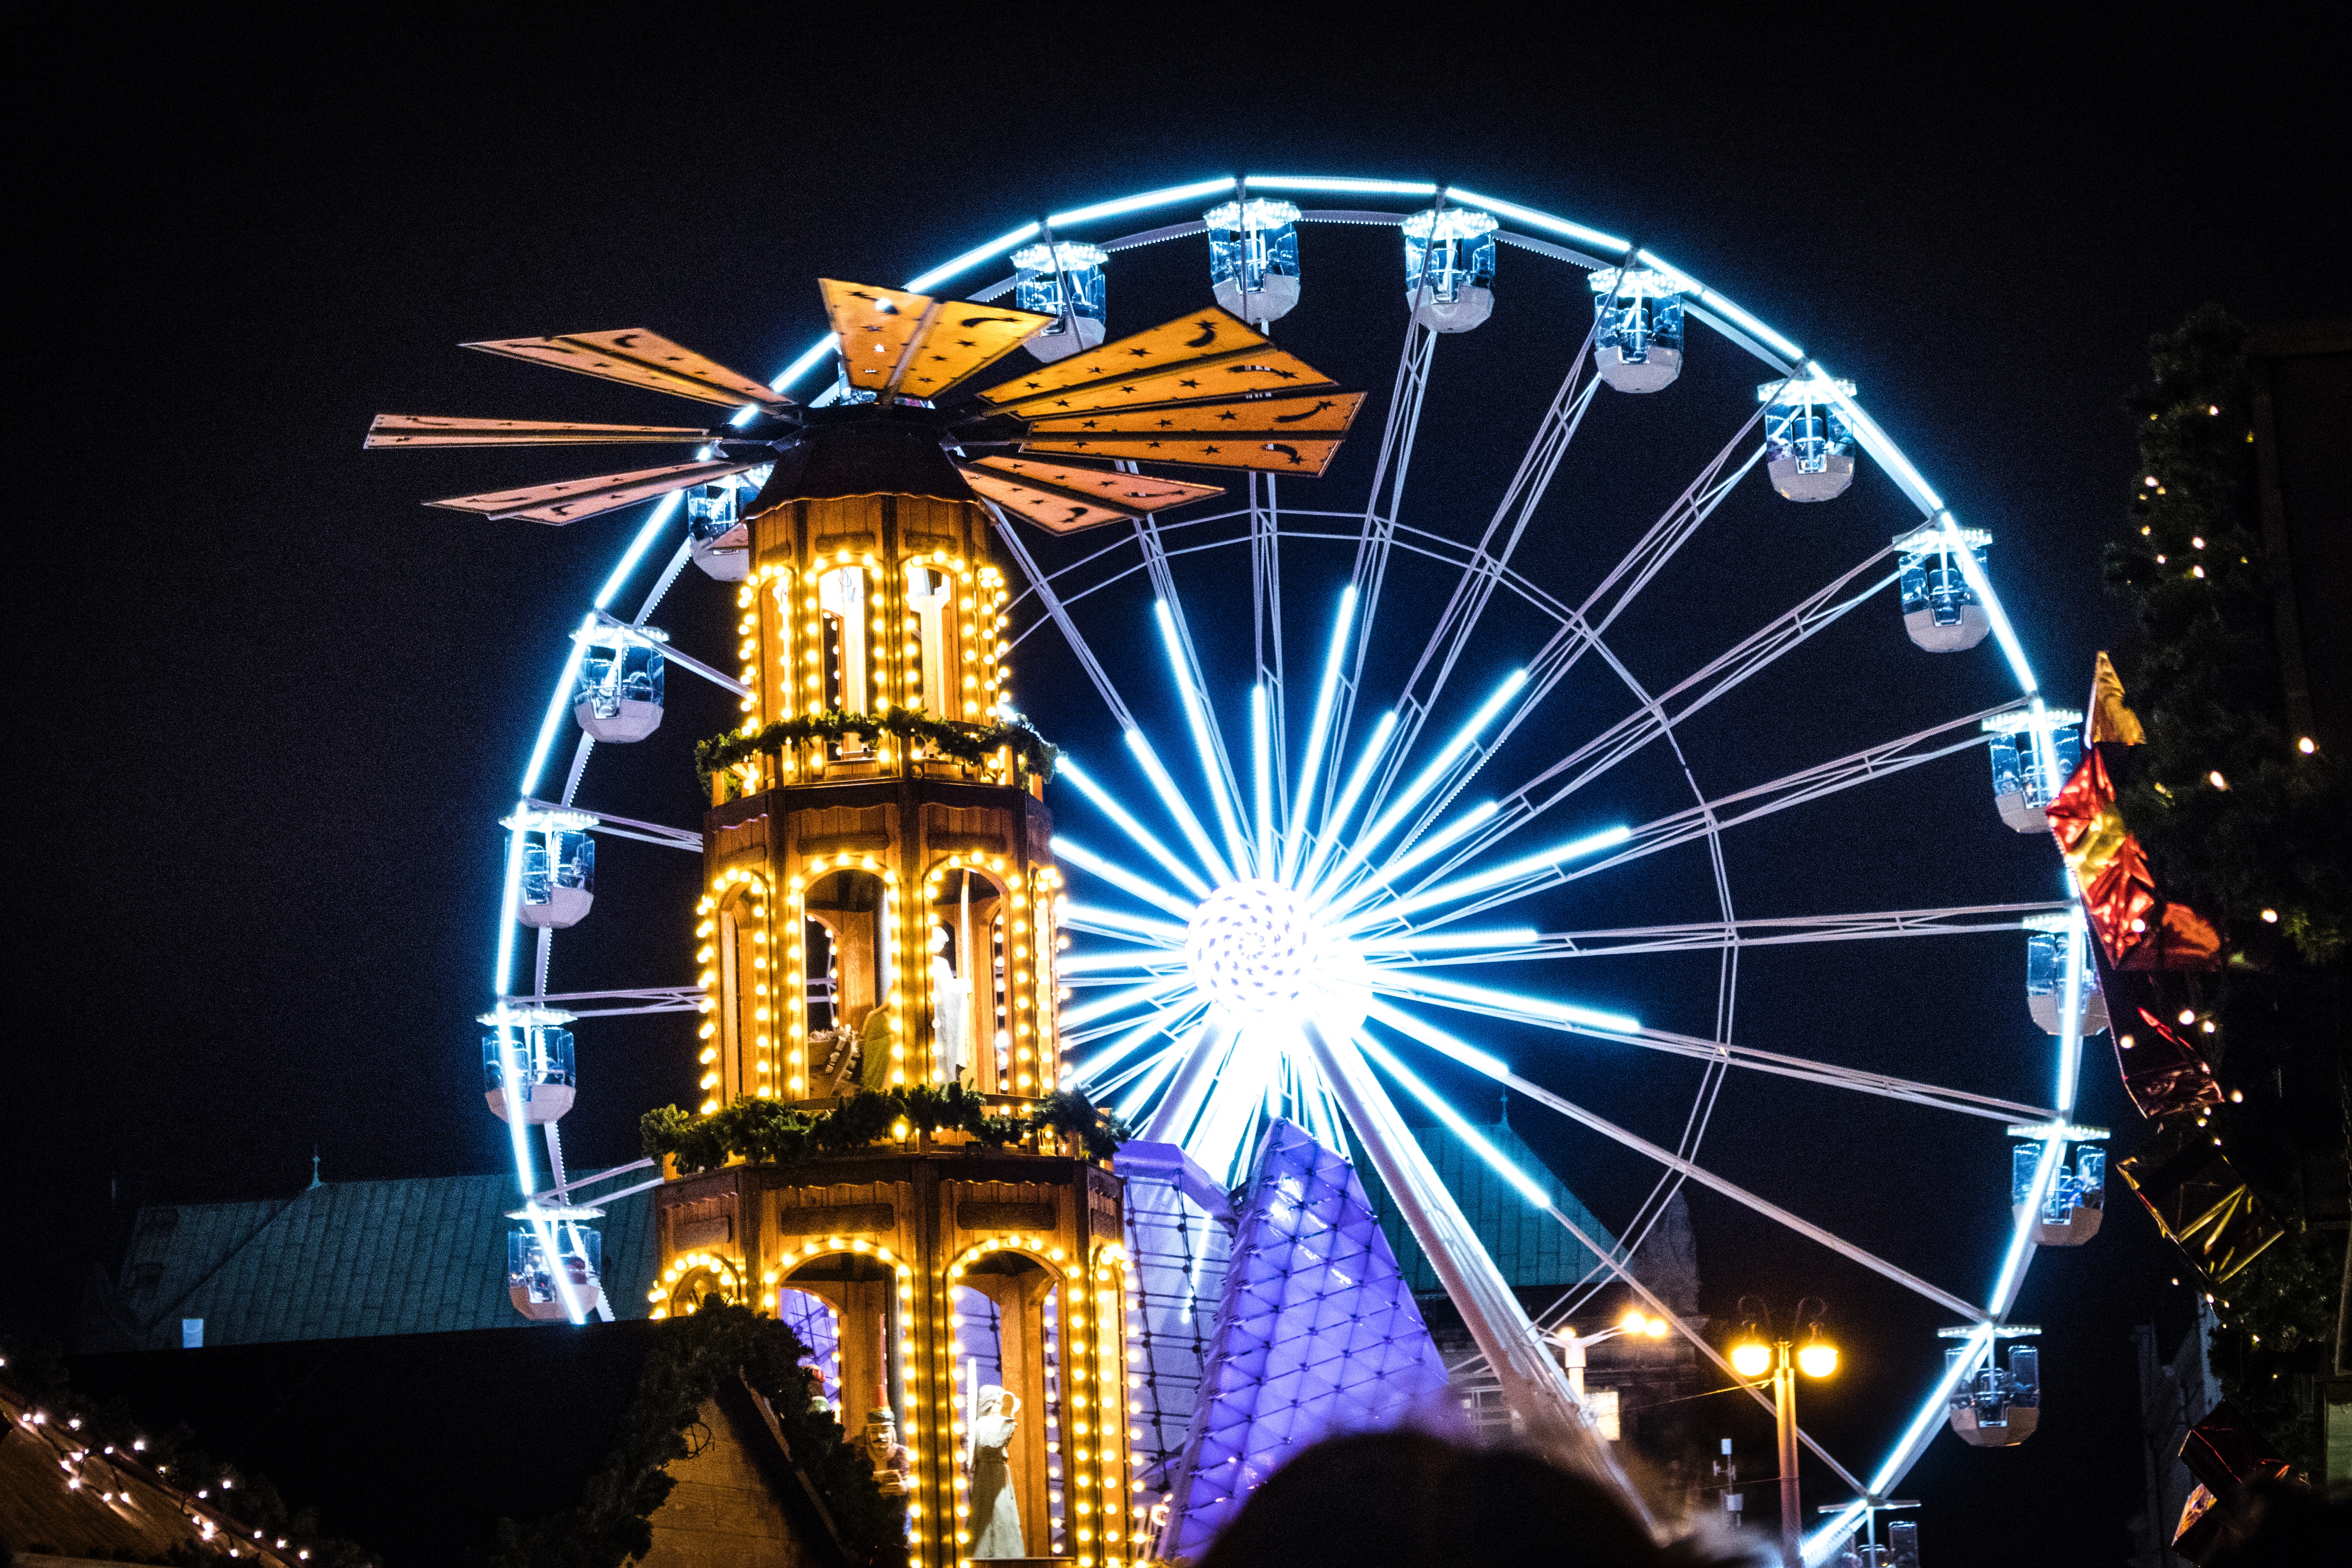
ferris wheel, landmark, night, tourist attraction, light, amusement park, amusement ride, lighting, fair, recreation, midnight, wheel, festival, urban area, sky, fun, event, metropolitan area, metropolis, city, architecture, world, darkness, nonbuilding structure